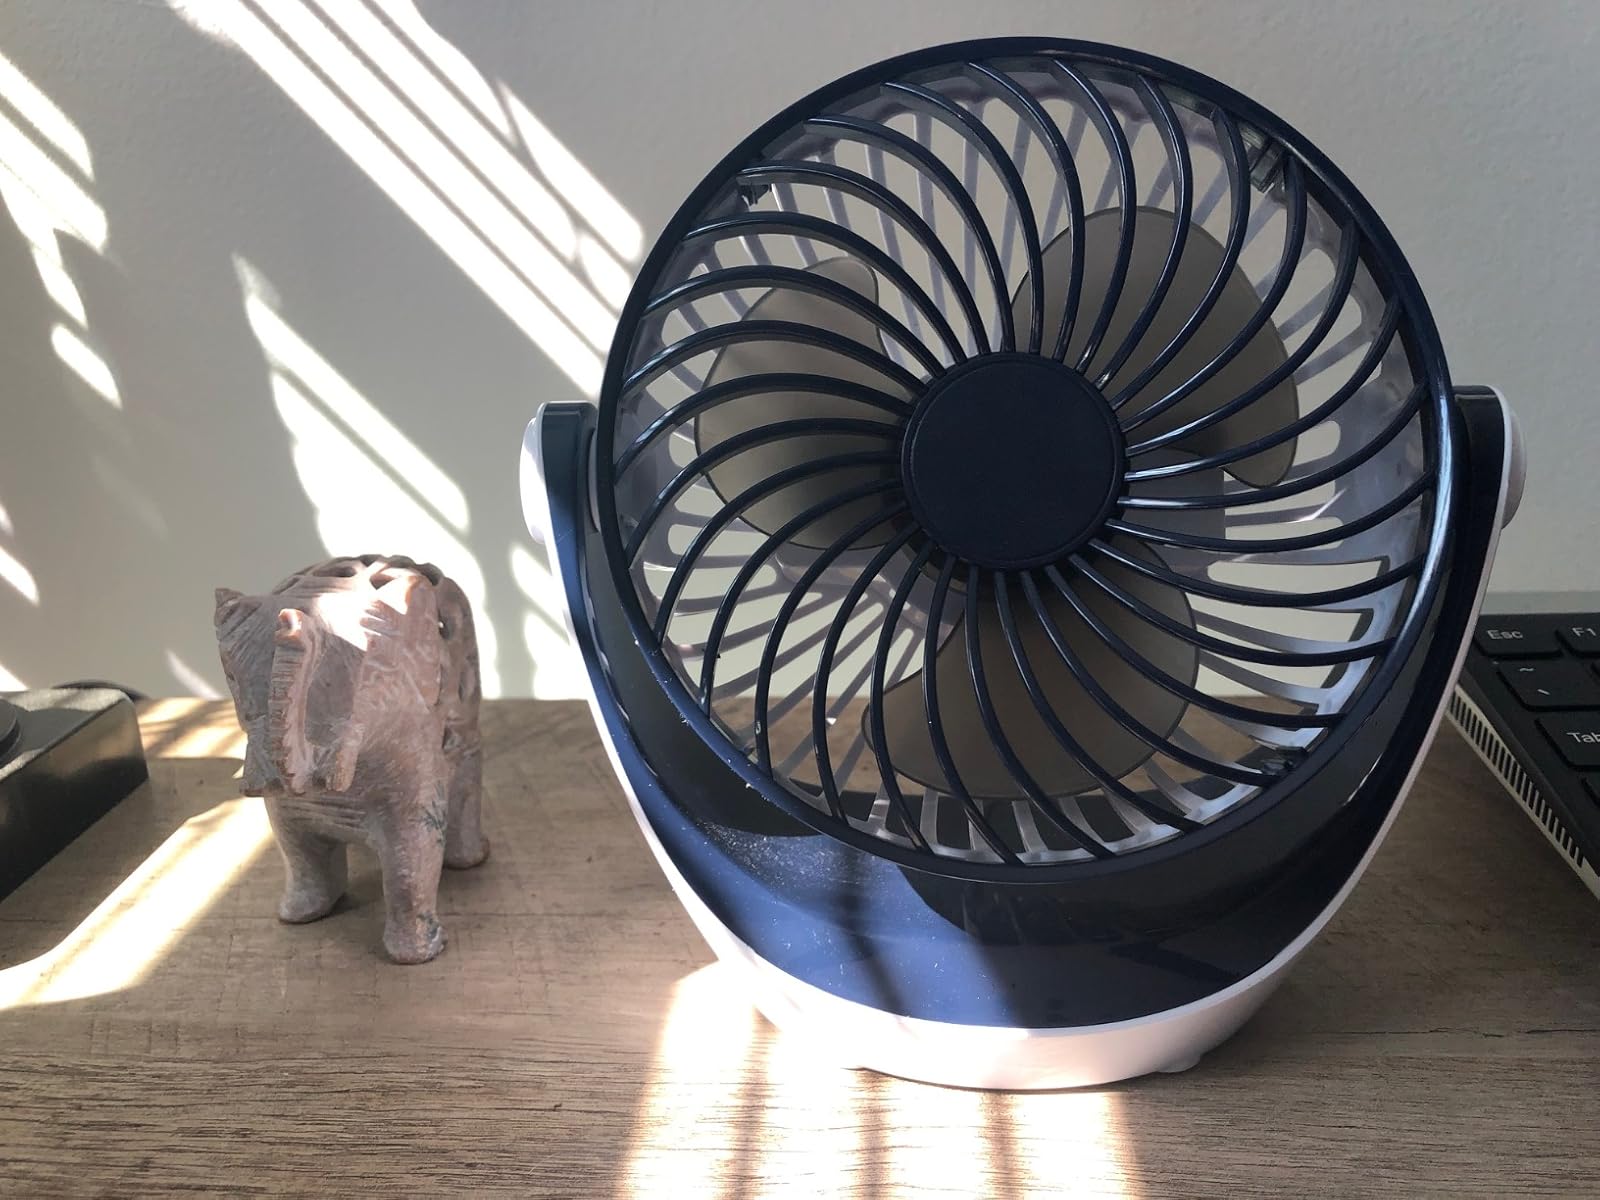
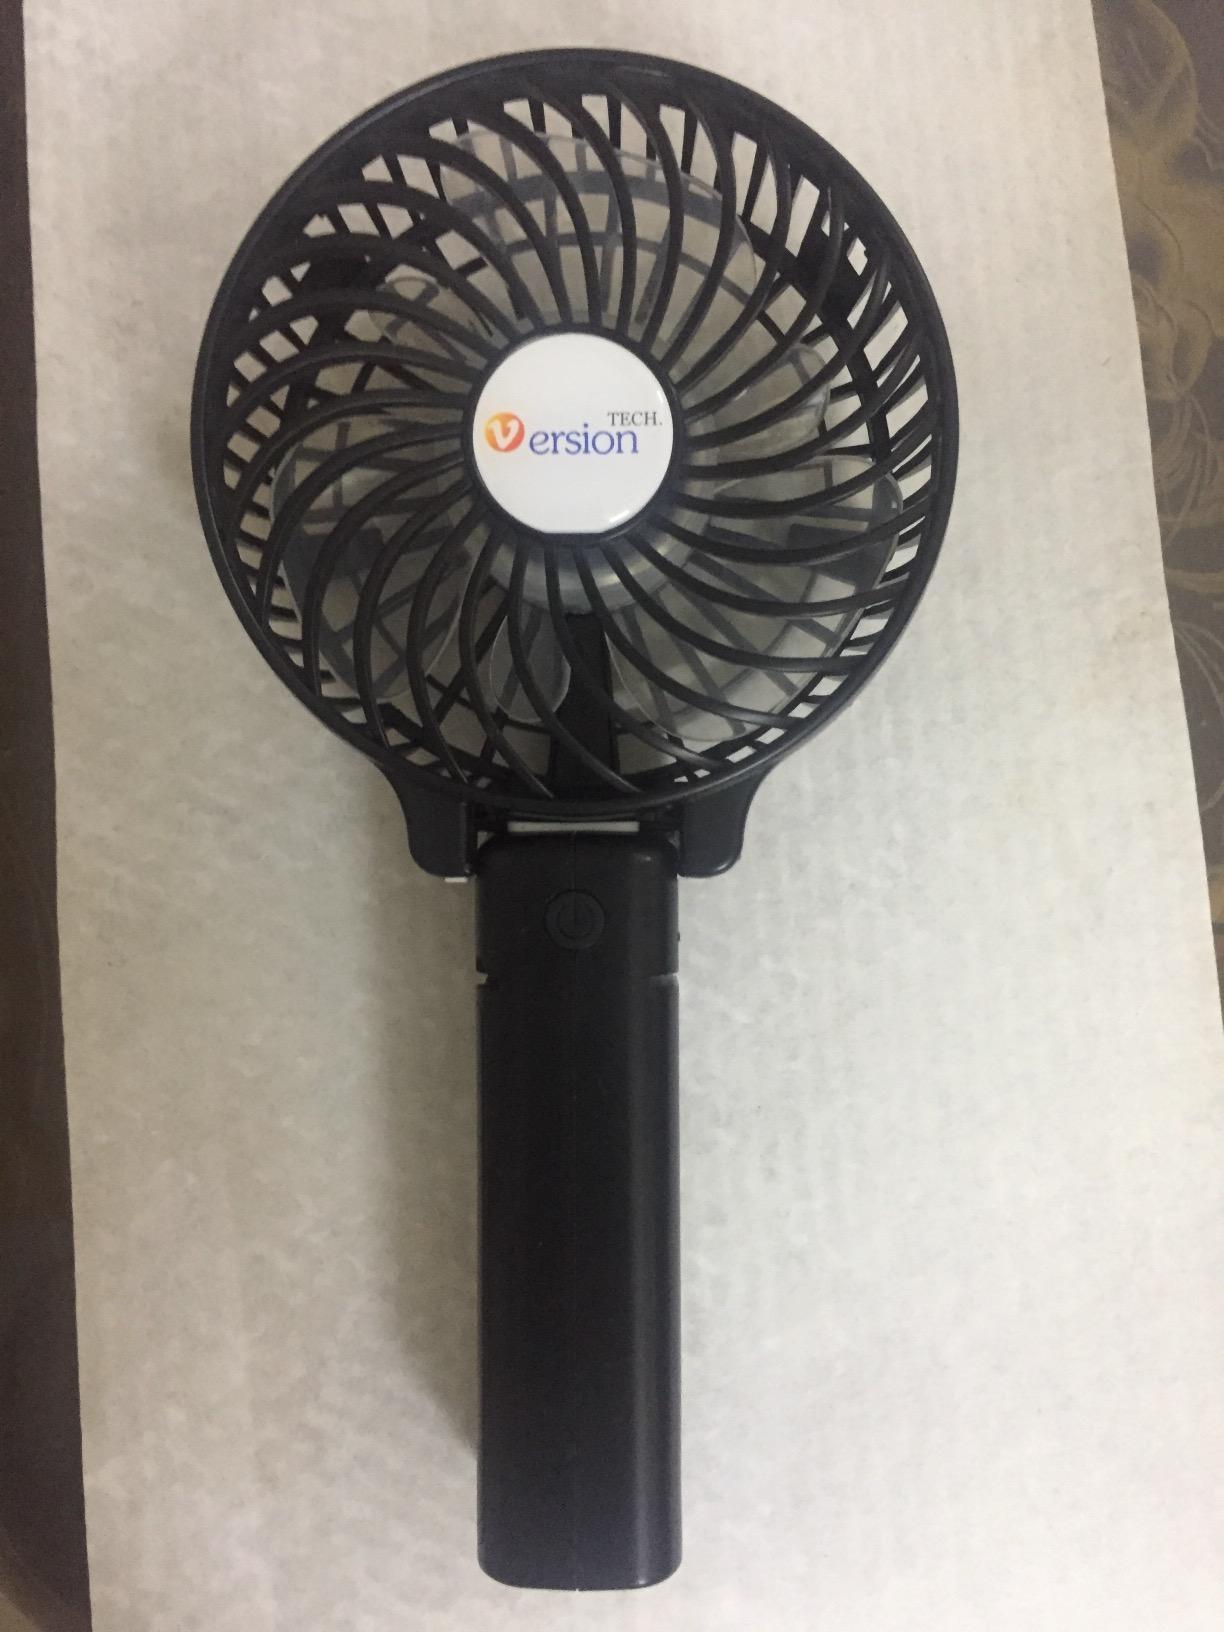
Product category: fan
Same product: no